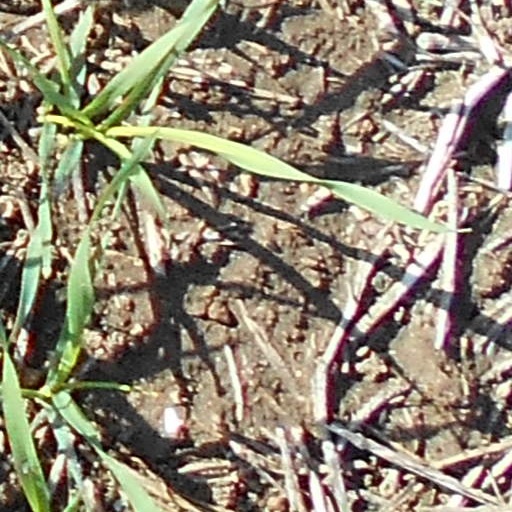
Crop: wheat